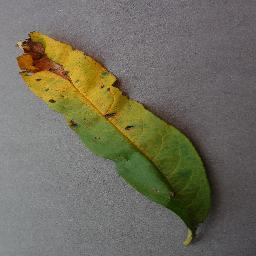
Label: Peach___Bacterial_spot